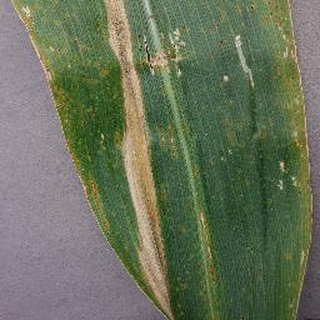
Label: corn_northern_leaf_blight